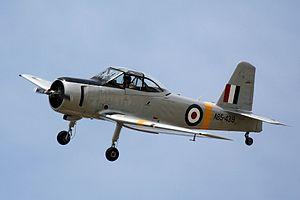
Le CAC CA-25 Winjeel était un avion militaire australien des années 1950.